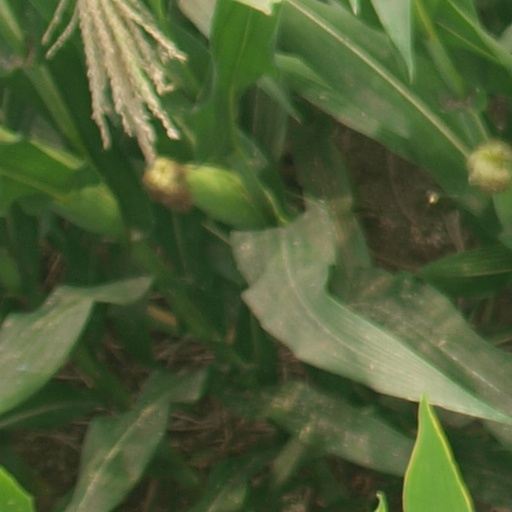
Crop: maize; corn